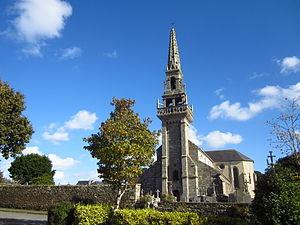
Église paroissiale Sainte-Anne à Kernilis, Finistère
Kernilis [kɛʁnilis] est une commune du département du Finistère, dans la région Bretagne, en France.
La liste des églises du Finistère recense de la manière la plus complète possible les églises, cathédrales et basiliques situées dans le département français du Finistère.